Cremorne Theatre

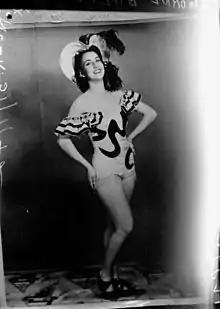
Chorus dancer at the old Cremorne Theatre in Brisbane in 1942

There is a report in 1903 of O'Connor's Hotel having gardens on an extensive site and including a theatre called the Cremorne Gardens: